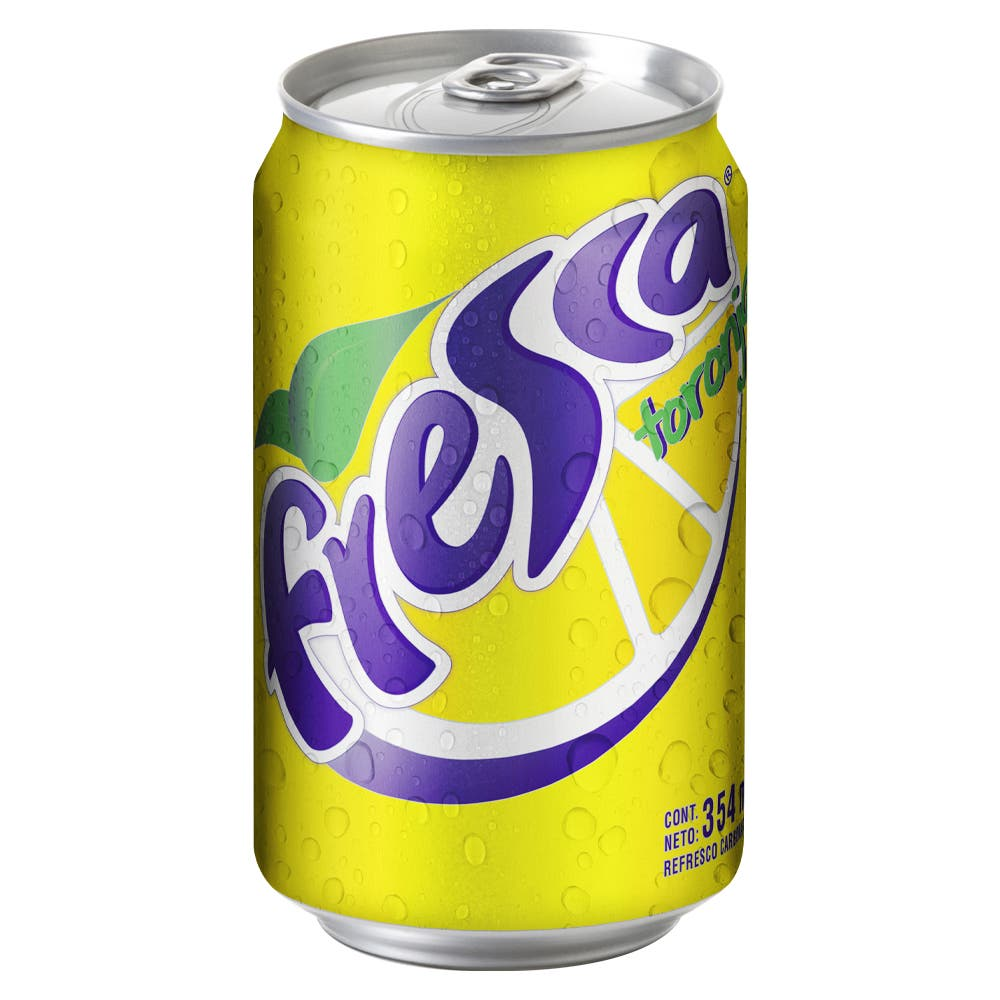
A Fresca pink grapefruit flavor soda in a 354-milliliters  can